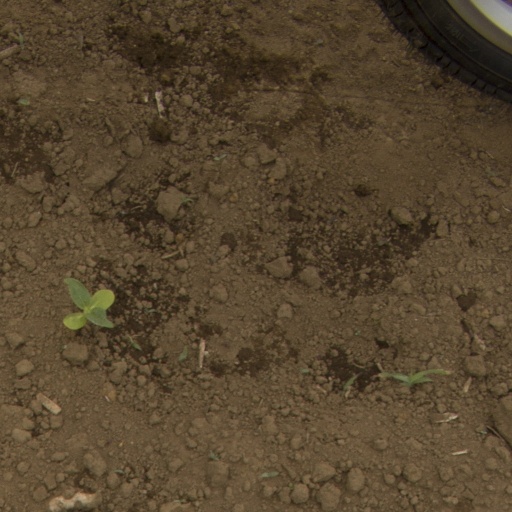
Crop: Jerusalem artichoke